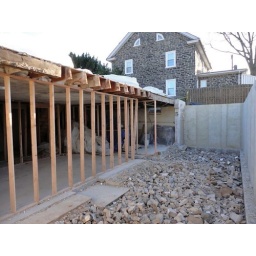
Temporary stud walls support the ground floor deck until new posts and beams are installed. photo by the Owner